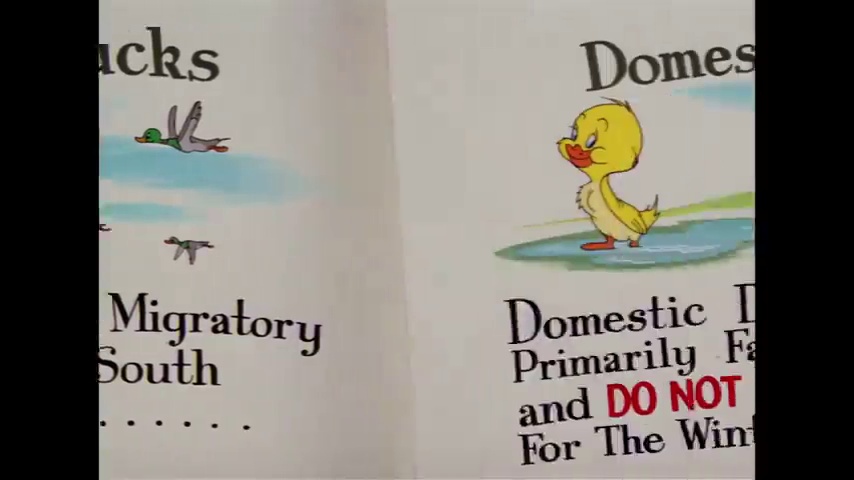
Portrait style: Cartoon Portrait